Municipalities of the canton of Zurich

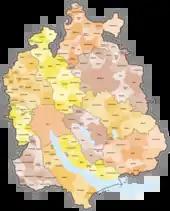
Municipalities in the canton of Zurich

In general, municipalities (German: "Politische Gemeinden") in Switzerland are grouped in districts ("Bezirke"), their capital municipalities are written in bold letters.